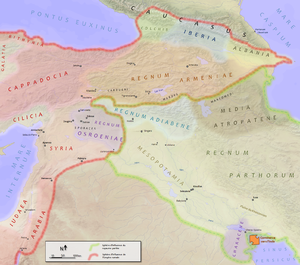
Carte centrée sur l'Arménie et la Mésopotamie. Situation en Orient vers 110 ap. J.-C. avant la guerre parthique de Trajan.
La Legio XVI Flavia Firma fut créée par l’empereur Vespasien en 70 à partir d’unités de l’ancienne légion XVI. Elle fut affectée en Orient où elle eut comme tâche, avec la Legio IV Felix, de protéger le limes sur l’Euphrate face à l’Arménie. Après avoir participé aux campagnes de Trajan contre les Parthes, elle fut transférée de Satala vers Samosate où elle demeura jusqu’à la destruction de la ville par Shapur Iᵉʳ en 256. Nous savons qu’elle a dû jouer un rôle important lors des guerres contre l’empire sassanide et pour la reconquête du royaume de Palmyre, mais nous avons peu de détails concrets sur sa participation.
La guerre romano-parthique de 161-166, aussi appelée guerre parthique de Lucius Verus, regroupe l'ensemble des campagnes supervisées par l'empereur romain Lucius Aurelius Verus entre 161 et 166 face aux Parthes du grand-roi arsacide Vologèse IV de Parthie.